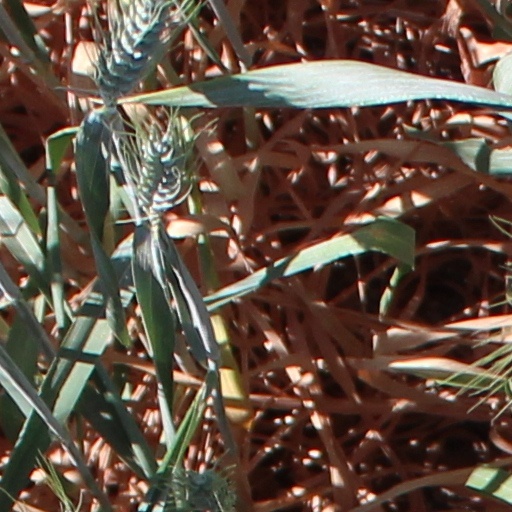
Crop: wheat